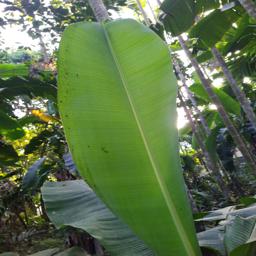
Label: JAHAJI LEAF